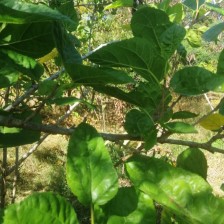
Variety: BlackAustralia